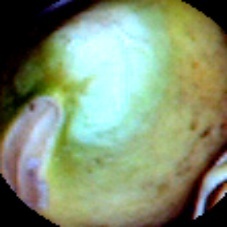
Label: Immature